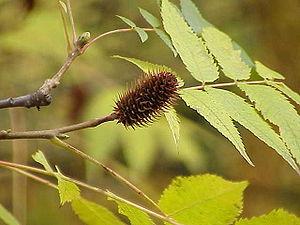
La famille des Juglandaceae regroupe des plantes dicotylédones ; elle comprend 50 espèces réparties en 8 à 11 genres.